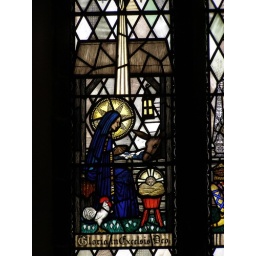
Detail of Trena Cox stained glass window (1947) in St Oswald, Bidston